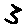
Label: 3